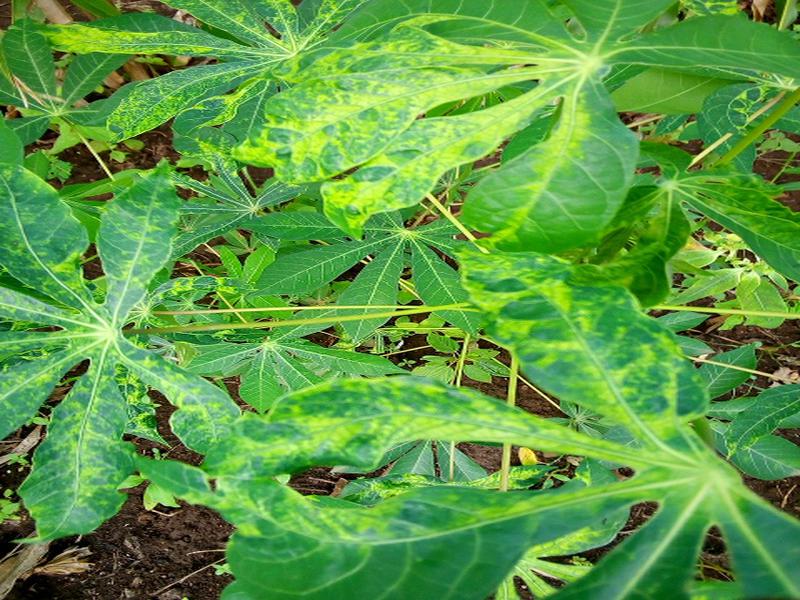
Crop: cassava
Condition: mosaic_disease